Steven Spielberg filmography

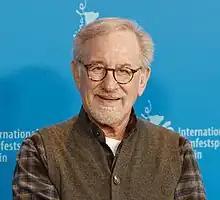
Spielberg in 2023

Steven Spielberg is an American director, producer and writer. He is considered one of the founding pioneers of the New Hollywood era, as well as one of the most popular directors and producers in film history. He is also one of the co-founders of Amblin Entertainment, DreamWorks Pictures, and DreamWorks Animation.